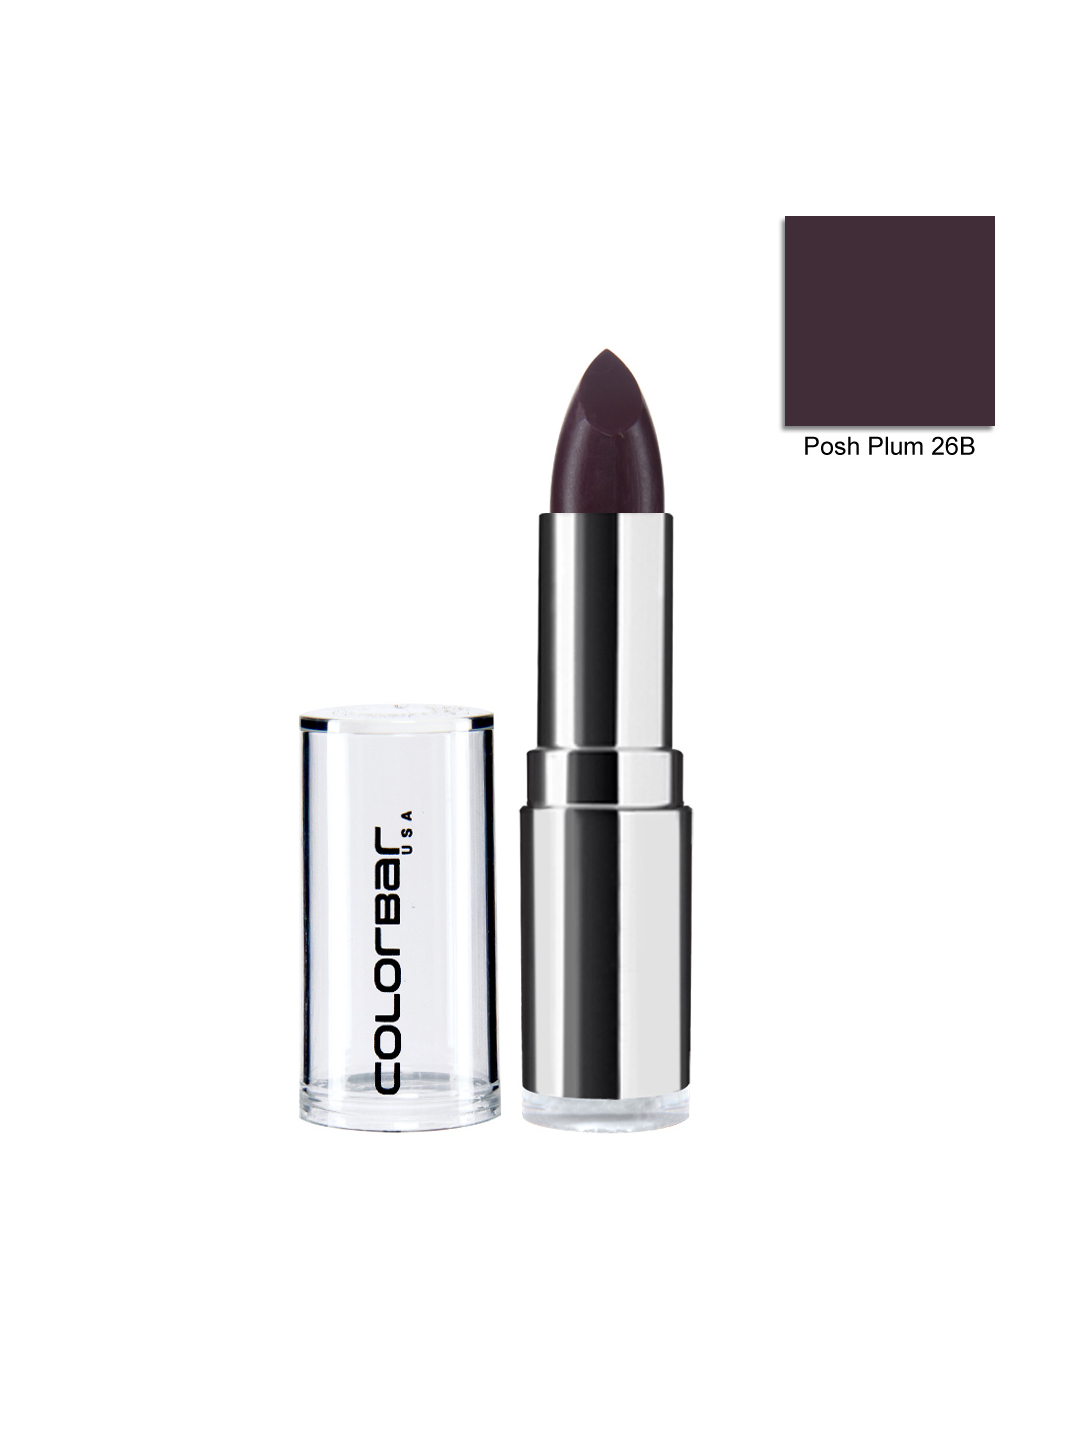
Colorbar Velvet Matte Posh Plum Lipstick 26B
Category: Personal Care / Lips / Lipstick
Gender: Women
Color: Purple
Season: Spring 2017
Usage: Casual